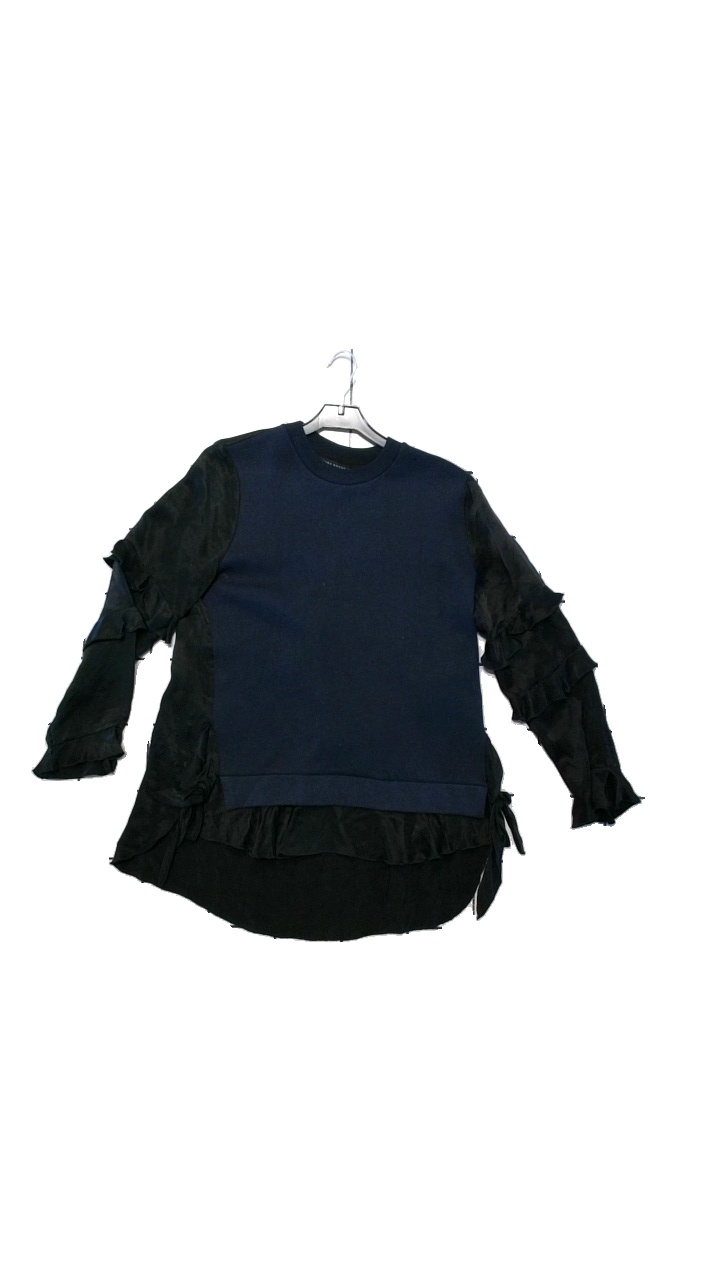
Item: Blouse (Ladies)
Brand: Zara
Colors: Black, Blue
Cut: Regular
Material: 82%Cotton,18%Polyester
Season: All
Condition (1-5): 3
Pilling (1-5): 4
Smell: Minor
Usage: Reuse
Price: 50-100